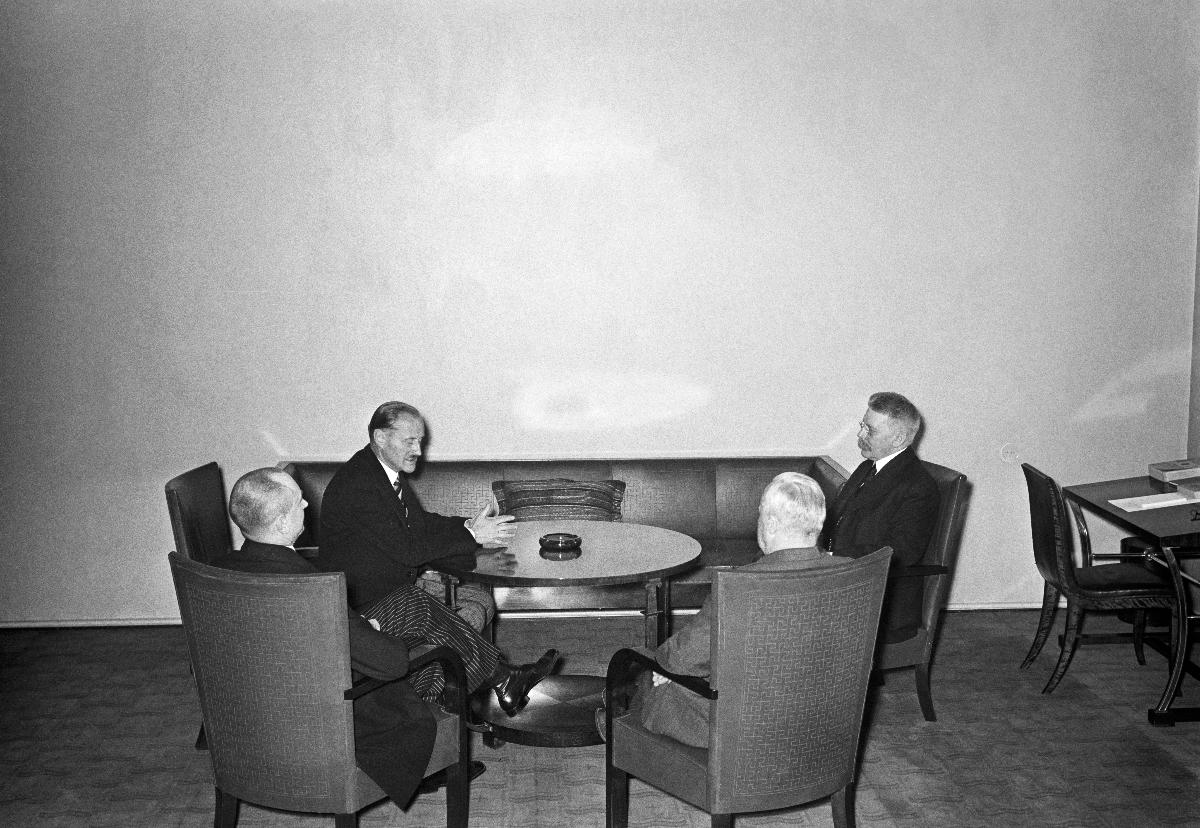
Suurlähettiläs Ulrich von Hassell tapaa pääministeri Cajanderin
Ambassadör Ulrich von Hassell träffar statsminister Cajander; Ambassador Ulrich von Hassell meets Premier Minister Cajander
sisällön kuvaus: Suurlähettiläs Ulrich von Hassell tapaa pääministeri Cajanderin Helsingissä 5.9.1939. Kuvassa: von Hassell, Wipert von Blücher, Väinö Tanner ja Aimo Cajander. content description: Ambassador Ulrich von Hassell meets Finnish Premier Minister Cajander in Helsinki 5.9.1939. In the picture: von Hassell, Wipert von Blücher, Väinö Tanner and Aimo Cajander. innehållsbeskrivning: Ambassadör Ulrich von Hassell träffar statsminister Cajander i Helsingfors 5.9.1939. I bilden: von Hassell, Wipert von Blücher, Väinö Tanner och Aimo Cajander.
Kuvaaja: Sundström, Hugo, kuvaaja
Vuosi: 1939
Paikka: Suomi, Uusimaa, Helsinki
Aiheet: Blücher, Wipert von; Cajander, Aimo Kaarlo; Tanner, Väinö; von Hassell, Ulrich; HBL; pääministerit; valtiovarainministerit; suurlähettiläät; tapaamiset; prime ministers; ministers of finance; ambassadors; meetings (encounters); politics; diplomacy; ministers; meetings; statsministrar; finansministrar; ambassadörer; träffar; politik; ministrar; diplomati; möten